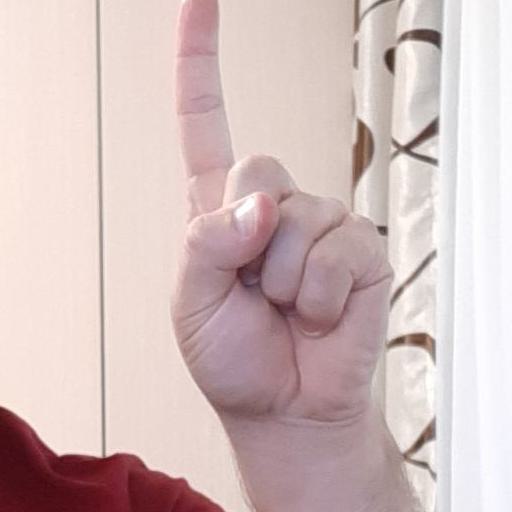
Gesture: one